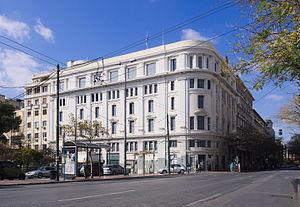
La rue de l'Académie est une importante voie d'Athènes.